List builder

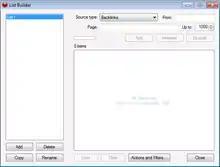
List builder in "Huggle", a Wikipedia anti-vandalism tool

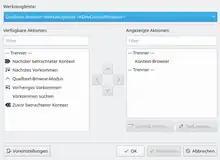
List builder in KDE to choose actions for a toolbar. The left listbox displays available actions, and the right listbox displays currently selected actions.

A list builder, also known as a dual list, dual listbox, disjoint listbox, list shuttle, shuttle, swaplist, transfer list and two sided multi select, is a graphical control element in which a user can select a set of text values by moving values between two list boxes, one representing selected values and the other representing unselected ones. Moving values back and forth is usually accomplished selecting values within one of the two lists and clicking buttons reading "Add" and "Remove", rather than by dragging and dropping them. (The buttons may alternatively be labeled ">" and "<" to visually indicate moving an item from the left list to the right, or vice versa.) Less traditionally, there may instead be an add or delete button individually next to each item. The widget can sometimes also include the ability to rearrange the selected values. There may also be buttons to add or remove all values, or a text field to filter the list.